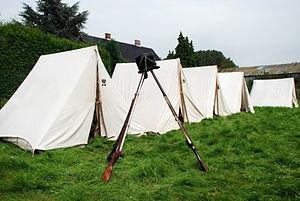
Belgique - Province de Namur - Sombreffe - Ligny - Centre général Gérard - Bivouac du 1er régiment de la Garde Impériale
La bataille de Ligny, également appelée bataille de Fleurus, opposa l'armée prussienne menée par le maréchal Blücher à une partie de l'armée française commandée par Napoléon Iᵉʳ. Elle se déroula le 16 juin 1815, soit deux jours avant la bataille de Waterloo. Ligny fut la dernière victoire de Napoléon. Mais elle fut moins importante et décisive que ne le crut Napoléon, car, après un combat d'une grande férocité et de nombreuses pertes dans les deux camps, les Prussiens — enfoncés en leur centre — réussirent leur repli sur les ailes, sans être poursuivis la nuit venue par les troupes napoléoniennes. En outre, les Prussiens n'avaient engagé que trois corps d'armée sur quatre, le dernier étant alors stationné à Liège. C'est ce corps qui combattra le plus tôt et le plus lourdement à Waterloo.
Le Centre général Gérard est une ancienne ferme transformée en musée napoléonien, sur le site de la bataille de Ligny, dernière victoire de Napoléon, deux jours avant sa défaite à la bataille de Waterloo.